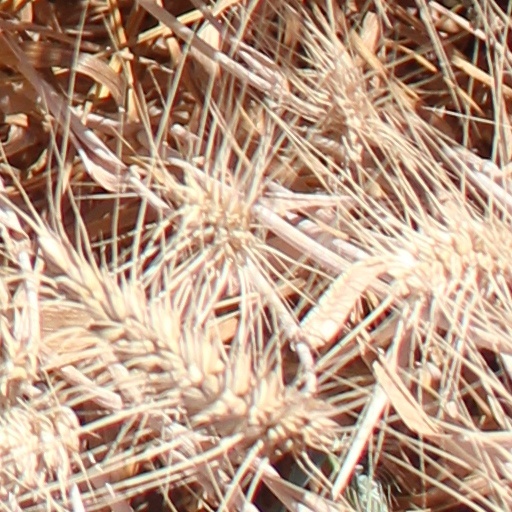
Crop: wheat